Fossil fuels lobby

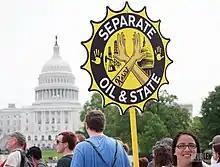
Placard "Separate oil and state", at the People's Climate March (2017)

In the 2000 elections, over $34 million was contributed, with 78% of that money going to Republicans. In 2004, oil and gas companies contributed over $25 million to political campaigns, donating 80% of that money to Republicans. In the 2006 election cycle, oil and gas companies contributed over $19 million to political campaigns. 82% of that money went to Republican candidates, while the remaining 18% went to Democrats. Electric utilities also heavily favor Republicans; their contributions have recently ranged between $15 and 20 million. From 2003 to 2006, the energy lobby also contributed $58.3 million to state-level campaigns. By comparison, alternative energy interests contributed around half a million dollars in the same time period.